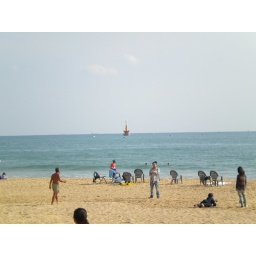
That thing in the water is a light house